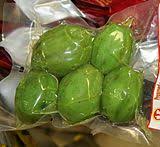
Label: others